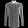
Label: Shirt